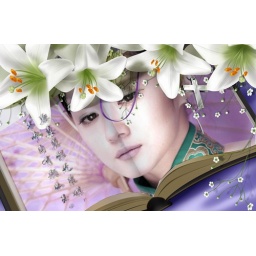
Golden palace in books a beautiful woman in the book